Epithelial cell adhesion molecule

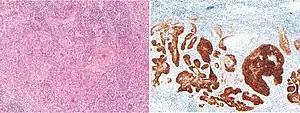
Comparison H&E stain (left) with BerEP4 immunohistochemistry staining (right) on a pathological section having basal cell carcinoma (BCC) with squamous cell metaplasia. Only BCC cells are stained with BerEP4 in this image.

EpCAM is often overexpressed in certain carcinomas, including in breast cancer, colon cancer and basal cell carcinoma of the skin. The diagnosis of such conditions can therefore be assisted by immunohistochemistry using BerEp4, which is an antibody to EpCAM.